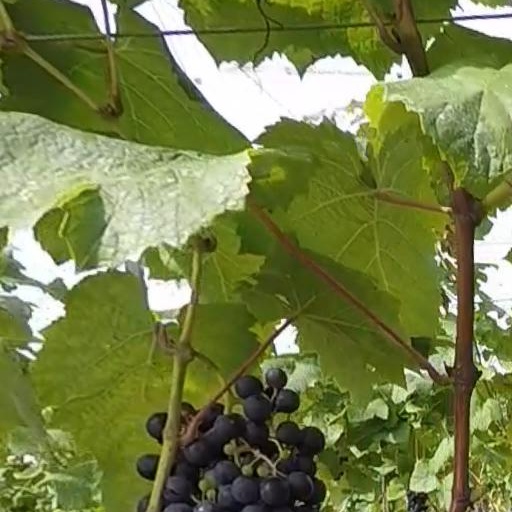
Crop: grape